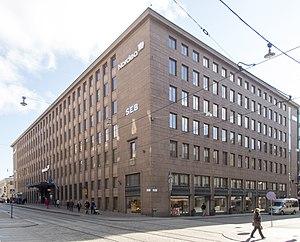
Fabianinkatu, est une rue du centre ville d'Helsinki en Finlande.
Aleksanterinkatu est une rue principale d'Helsinki en Finlande.
Ole Gripenberg est un architecte finlandais.